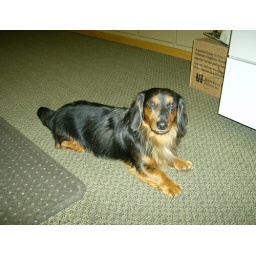
Tanner, office dog @ Seidel Tanning Corp. Photo by Moosie